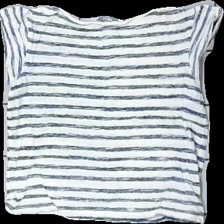
View: back
Type: T-shirt
Category: Children
Brand: Lindex
Colors: White, Blue, Pink, Multicolor
Material: 100% Cotton
Pattern: Striped
Cut: C-collar, Cropped
Size: 146
Season: All
Stains: Major
Damage: stained
Damage location: top center
Damage 2: stained
Damage 2 location: bottom center
Price range: <50
Recommended usage: Export
Description: striped t-shirt